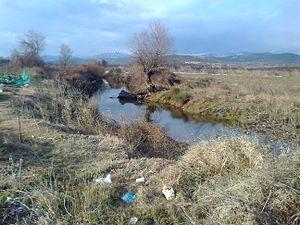
L'Anska est une rivière du sud-est de la République de Macédoine, dans la région Sud-Est, et un affluent gauche du fleuve le Vardar.